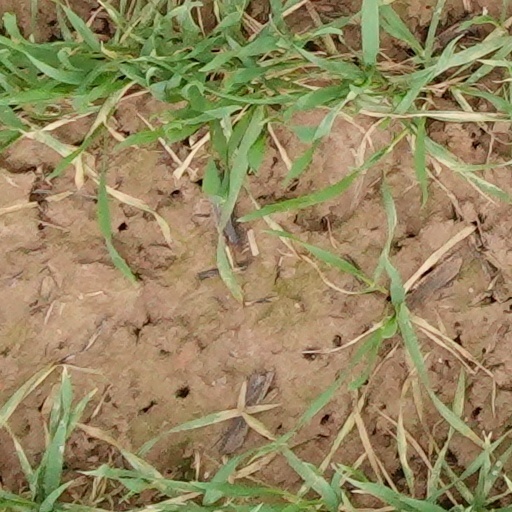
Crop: wheat